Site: brandenburg
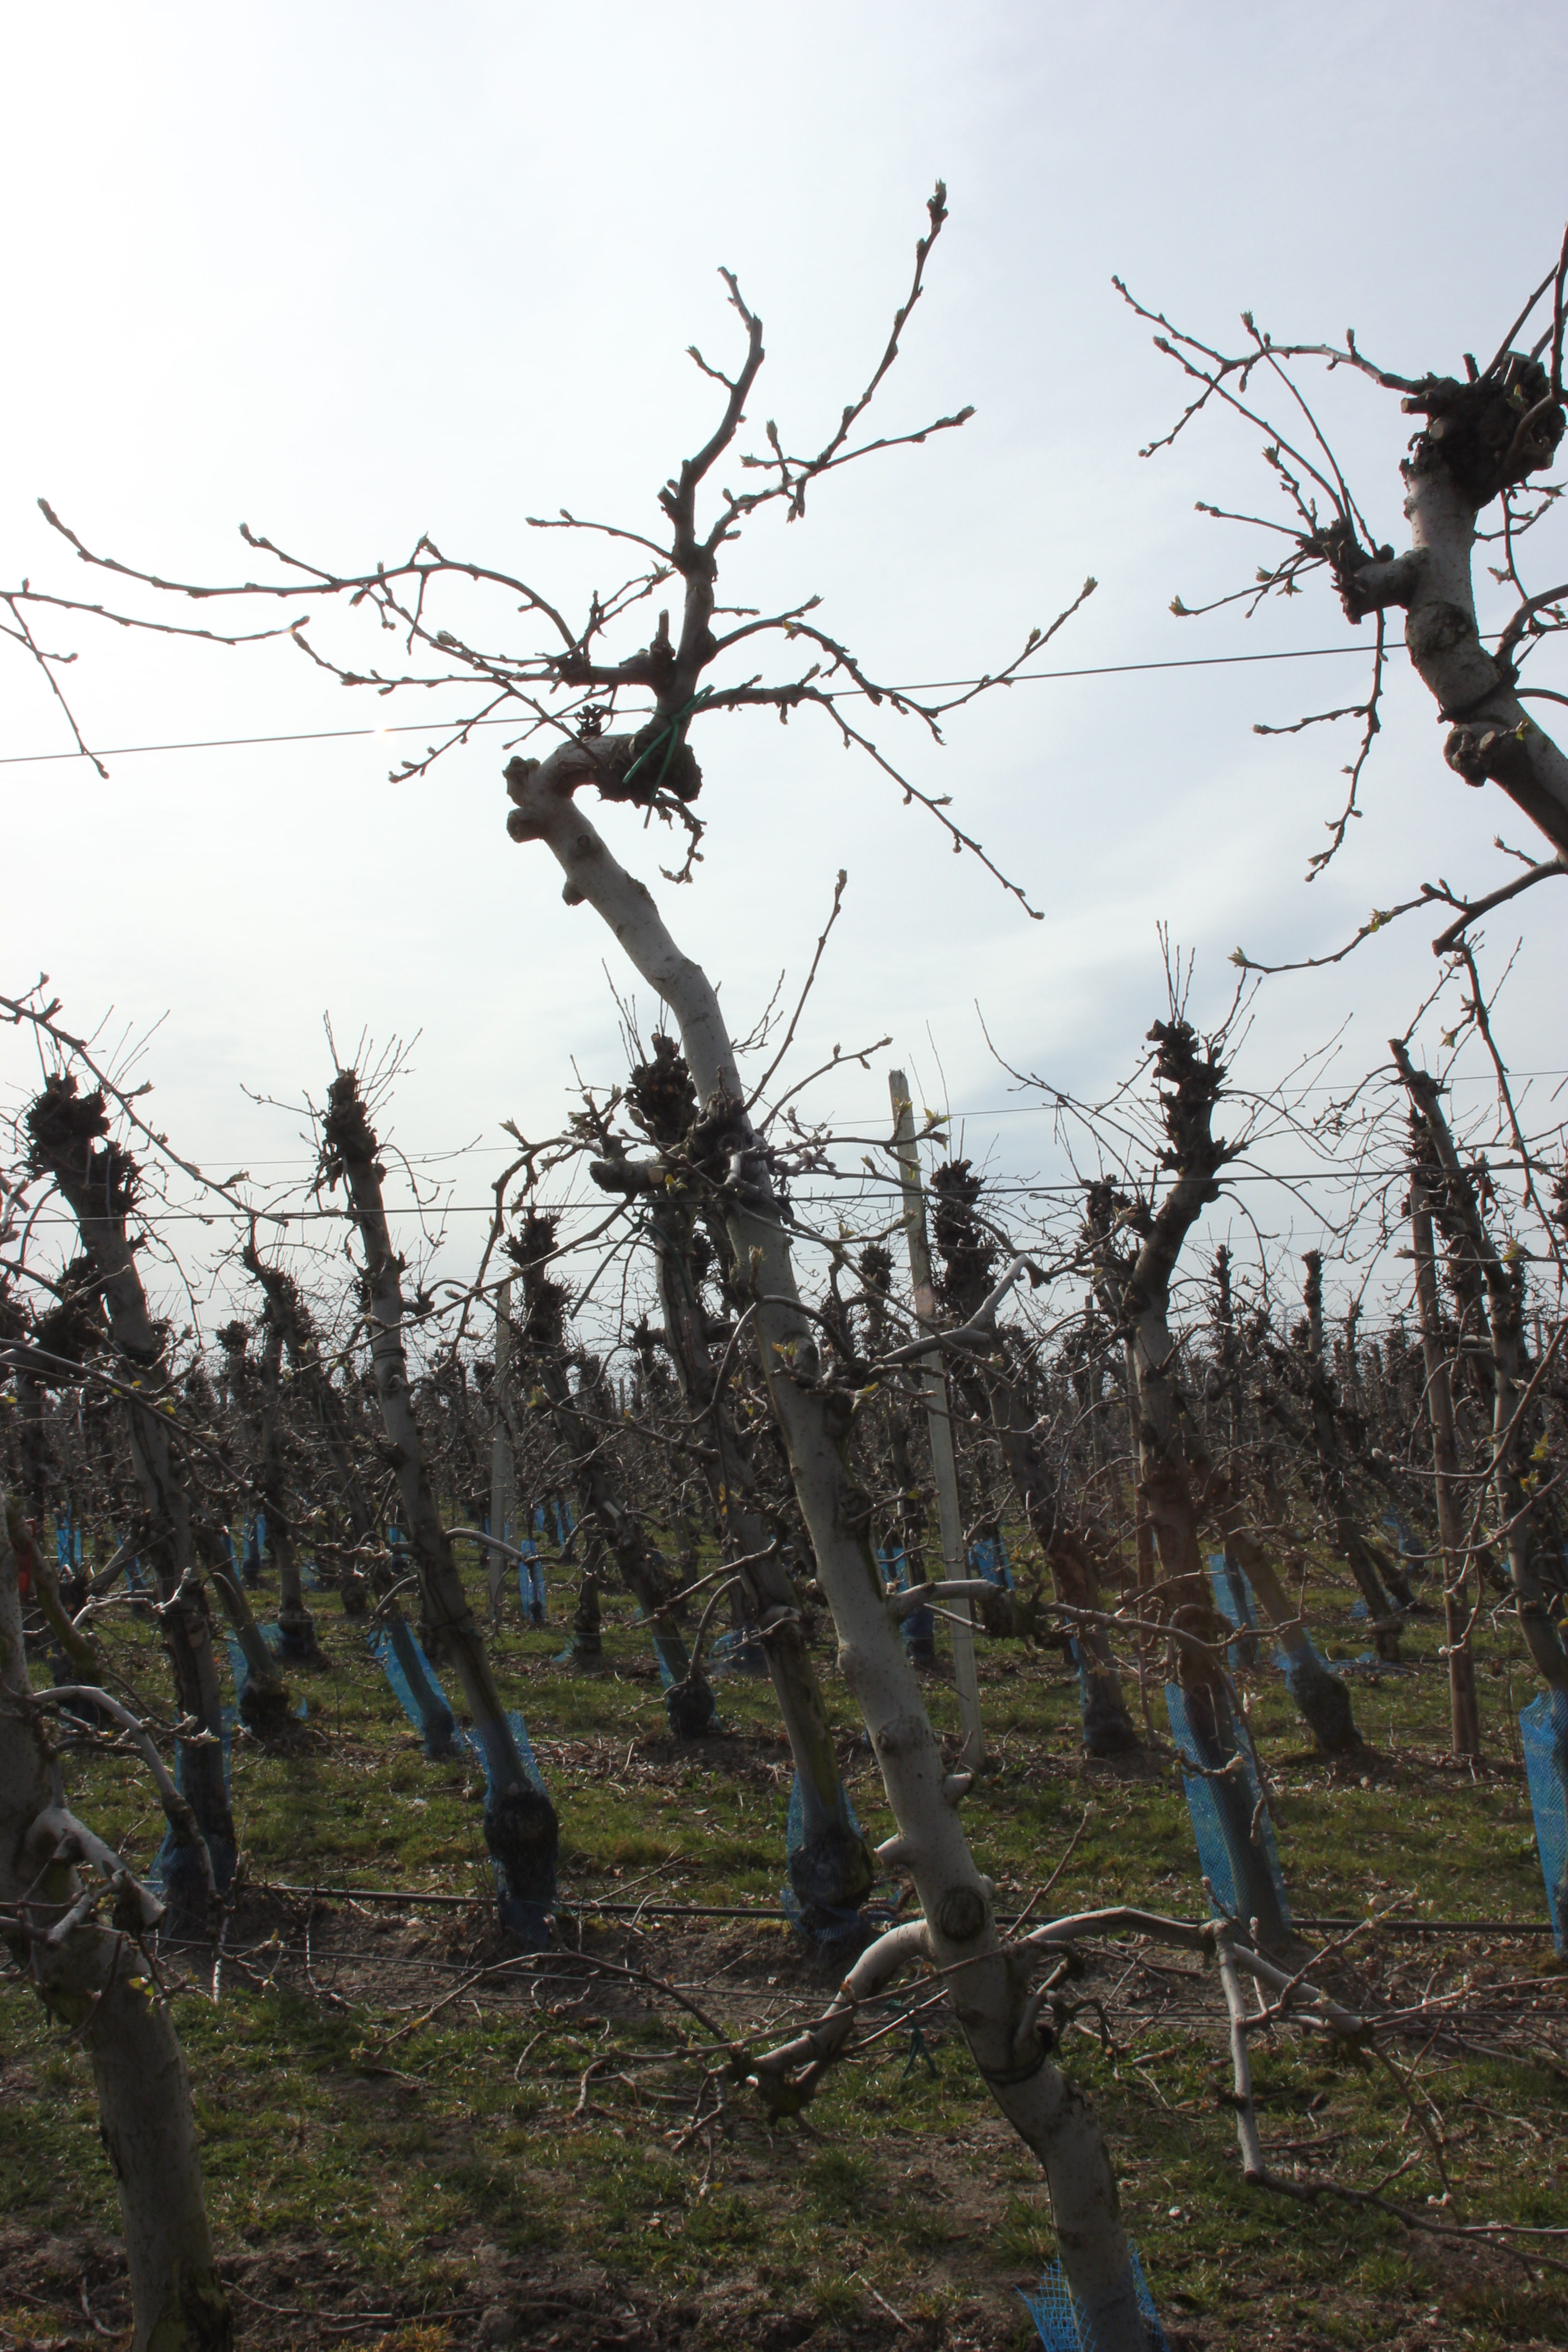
Growth stage (BBCH 54): Inflorescence emergence